Carlisle railway history

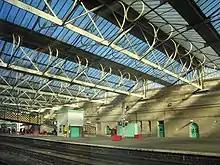
The roof of Carlisle station

The £334,000 cost of the project was to be paid for by the Midland Railway and the Citadel Committee jointly. The passenger station was massively expanded with a long new island platform and five bay platforms; the glass roof covered acres, and there was an elegant end screen in a gothic style. However, this only provided three through platforms, a fact that limited express passenger train operation, especially in an era when many trains attached and detached portions for multiple destinations, in some cases changing from vacuum to Westinghouse braking on the trains. It was at one time commonplace for a succession of down trains to be held up outside waiting platforms when no up trains were in evidence. Although not fully complete, the new station was inaugurated on 4 July 1880 for the Carlisle Royal Show.